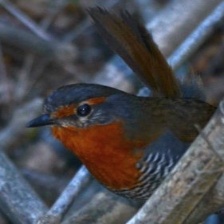
Species: CHUCAO TAPACULO
Scientific name: SCELORCHILUS RUBECULA